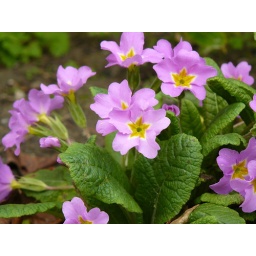
Flowers by the back door of my parents' house